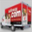
Label: truck